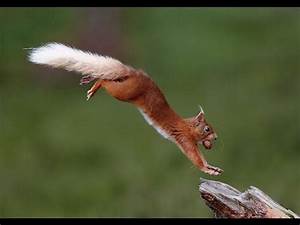
Label: squirrel